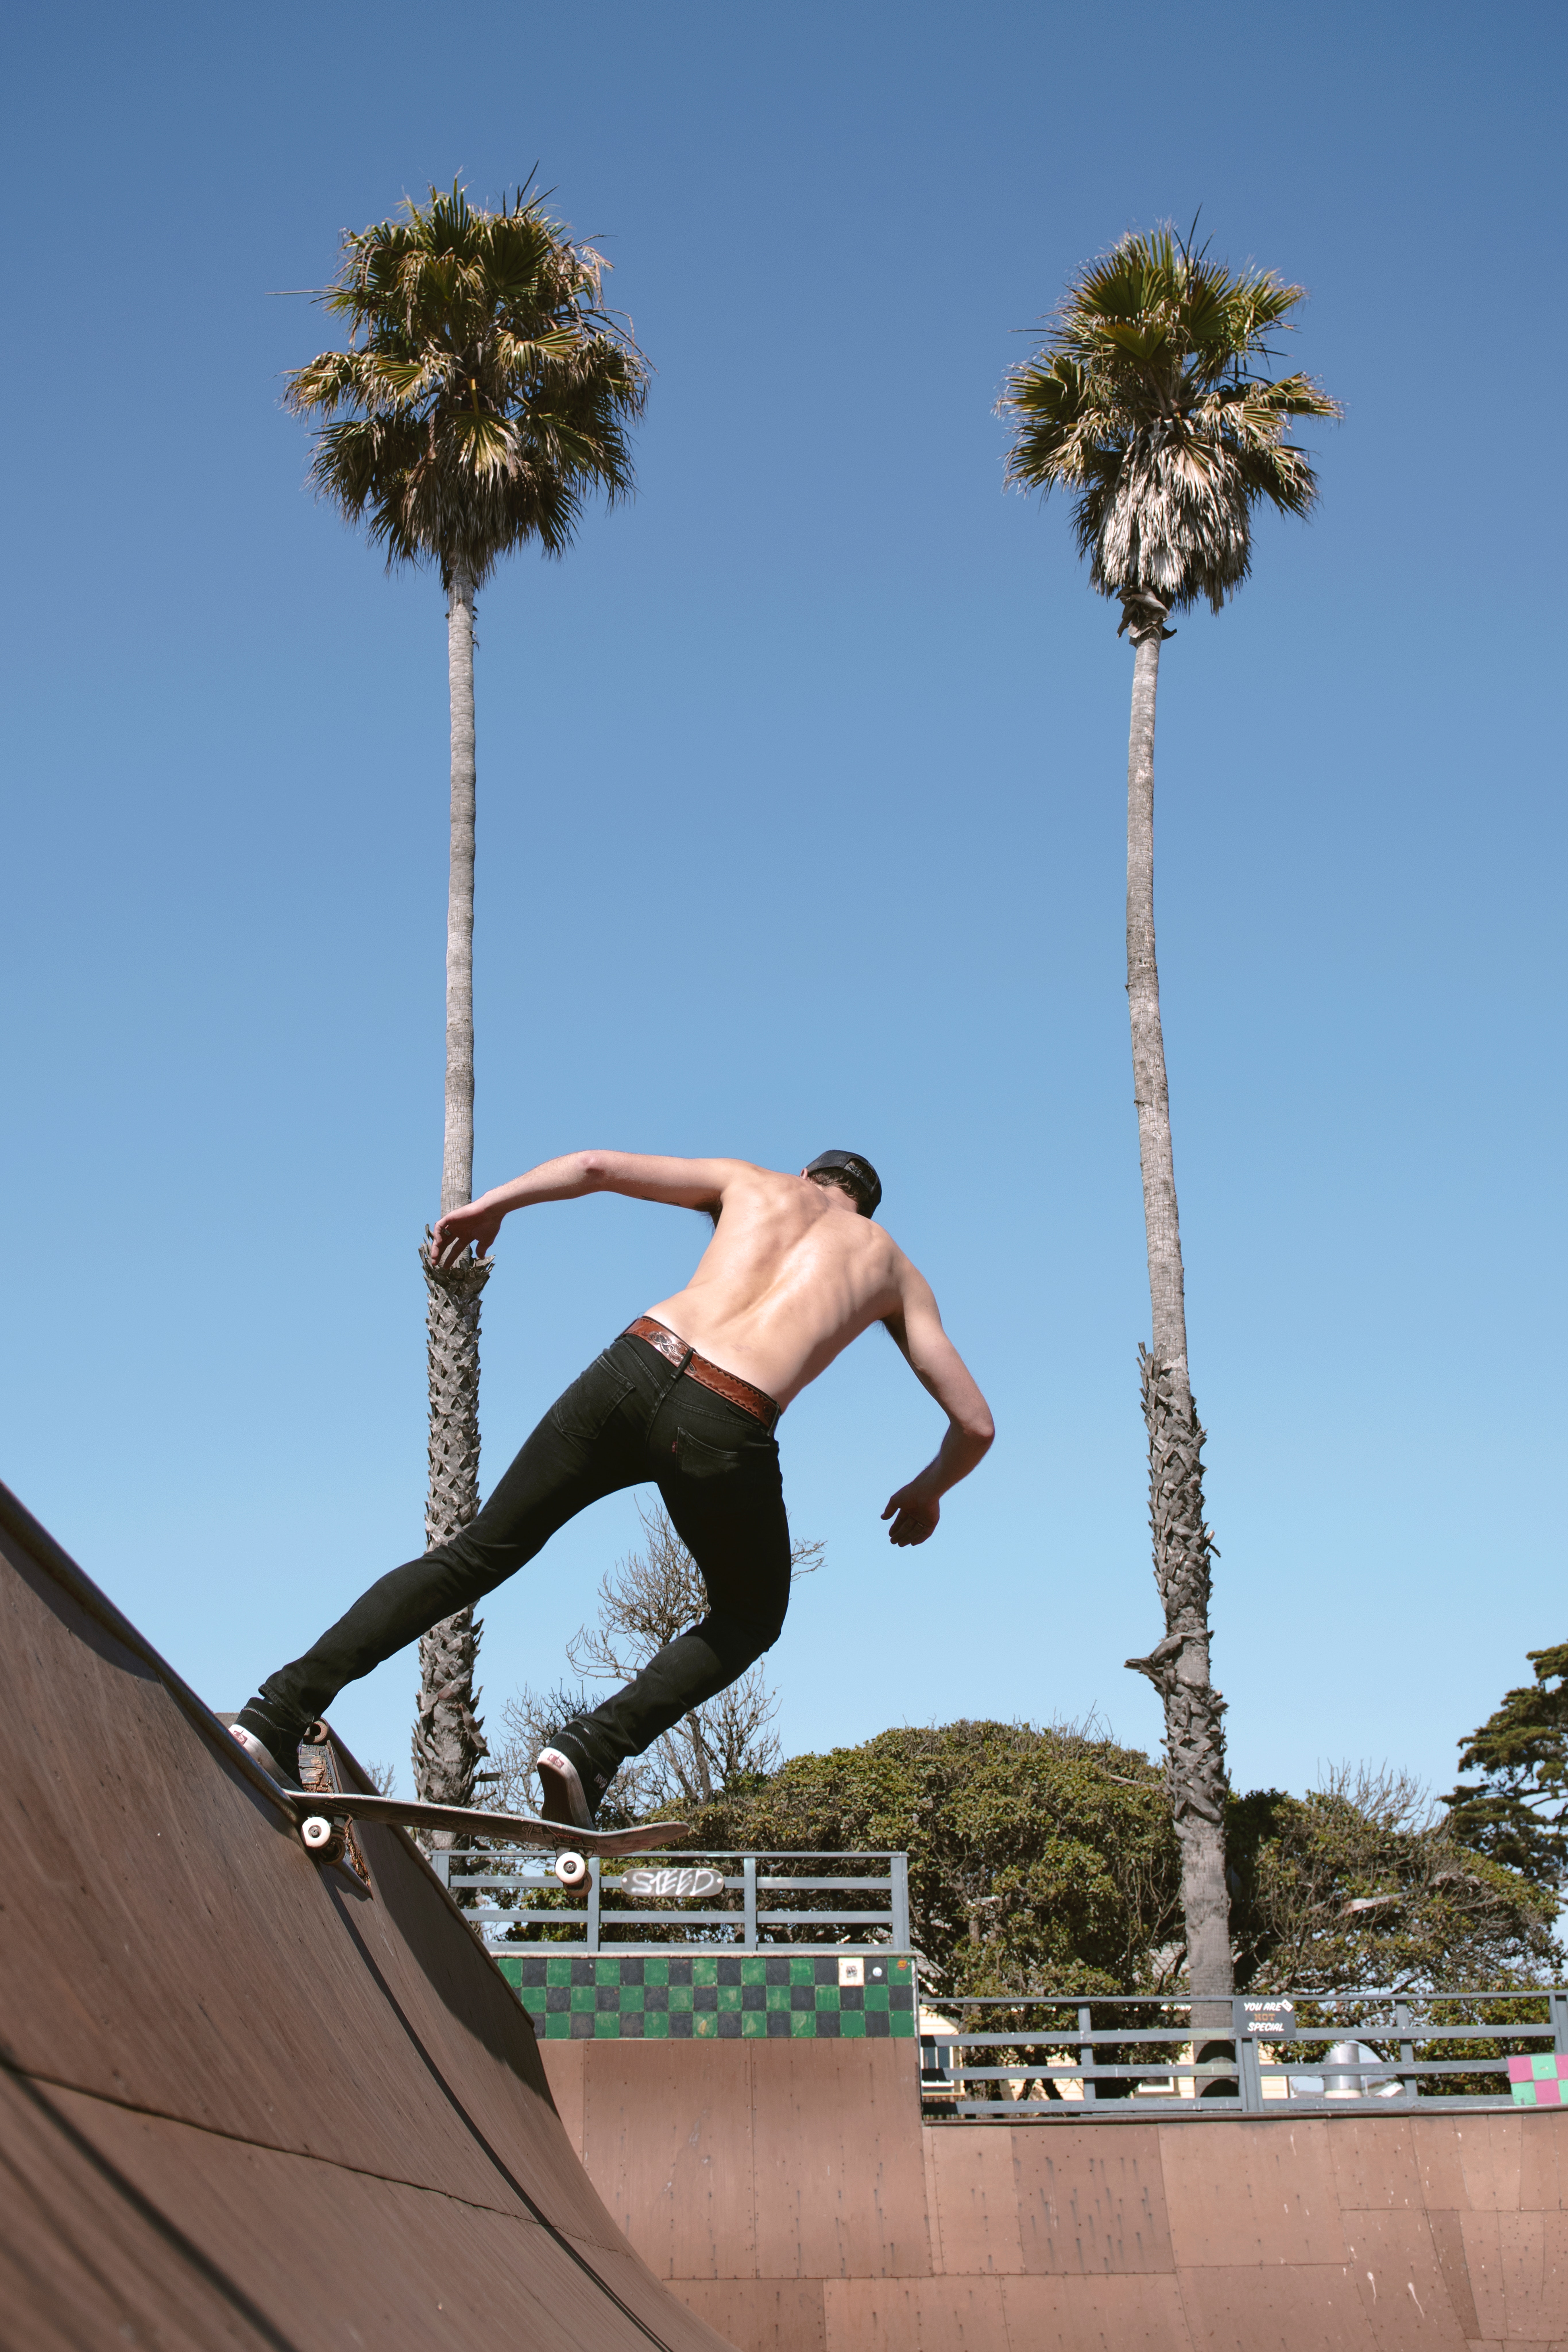
tree, sky, skateboard, skateboarding, jumping, skateboarder, skateboarding equipment and supplies, recreation, vacation, leisure, longboard, fun, plant, sports equipment, extreme sport